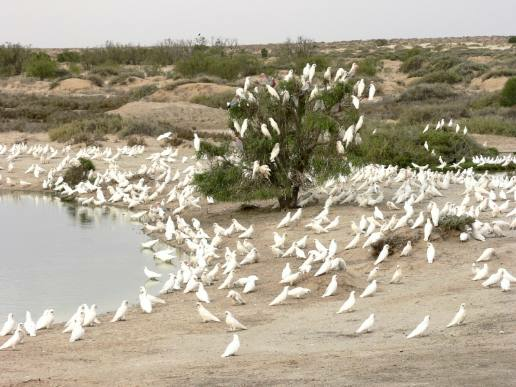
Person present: No